One Piece: Pirate Warriors 3

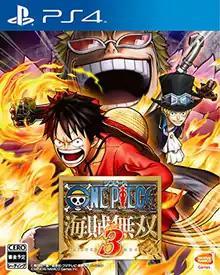
Japanese PlayStation 4 cover art

One Piece: Pirate Warriors 3 is an action video game, developed by Omega Force and published by Bandai Namco Entertainment for PlayStation 3, PlayStation 4, PlayStation Vita, and Windows. The game is the sequel to "", released in Japan on March 26, 2015 and subsequently in the West on August 25, 2015. This is the last "One Piece" video game released for the PlayStation 3. An enhanced port for the Nintendo Switch was released in December 2017. It is the third installment in the .